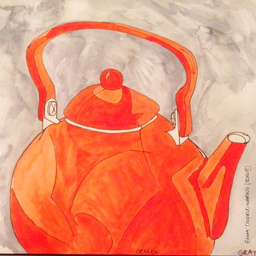
this painting follows on form the line drawing of my kettle which then turned in